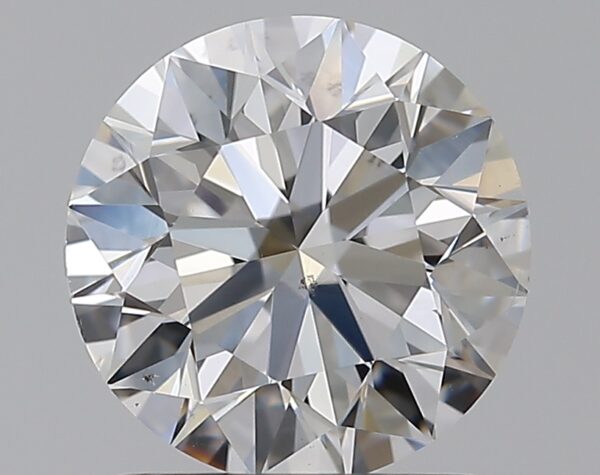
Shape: round
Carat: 1.3
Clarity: VS2
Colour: F
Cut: EX
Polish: EX
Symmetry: EX
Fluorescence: N
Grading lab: GIA
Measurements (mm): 6.91 x 6.95 x 4.35